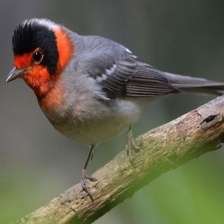
Species: RED FACED WARBLER
Scientific name: CARDELLINA RUBRIFRONS